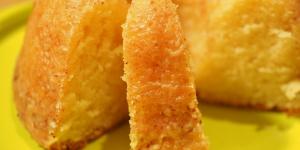
bizcocho de limon sin huevo